Cosmetics in Korea

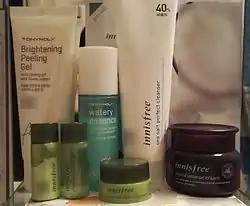
Various Korean cosmetics products (peeling gel, essence, cleanser, toner, lotion and two types of creams) on a bathroom shelf

Cosmetics have been used in Korea since antiquity. Today, cosmetics are an important industry in South Korea.